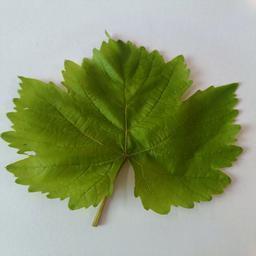
Label: Healthy Leaves